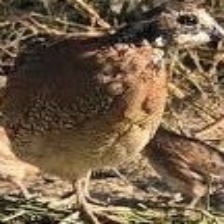
Species: MASKED BOBWHITE
Scientific name: COLINUS VIRGINIANUS RIDGWAYI
ImageNet parent category: quail